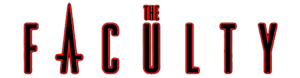
The Faculty
The Faculty er en science-fiction film fra 1998. Den er skrevet af Kevin Williamson og instrueret af Robert Rodriguez. I hovedrollerne ses Elijah Wood, Clea DuVall, Laura Harris, Jordana Brewster og Josh Hartnett.